Hampton Poyle

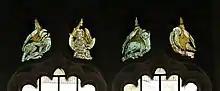
Early 15th-century symbols of the four Evangelists in the north window of St Mary's chancel

The north window of the chancel was inserted in the 15th century. Medieval stained glass, made about 1400–30, survives in four small lights at the top of the window. They represent the symbols of the four Evangelists, each with a Latin inscription.